Kremlin

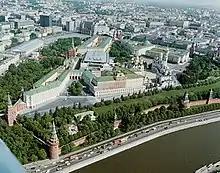
Kremlin in bird's-eye view in 1987

On visiting Moscow for his coronation festivities, Tsar Nicholas I was not satisfied with the Grand Palace (alias Winter Palace), which had been erected in the 1750s to the design of Francesco Rastrelli. The elaborate Baroque structure was demolished, as was the nearby church of St. John the Precursor, built by Aloisio the New in 1508 in place of the first church constructed in Moscow. The architect Konstantin Thon was commissioned to replace them with the Grand Kremlin Palace, which was to rival the Winter Palace in St. Petersburg in its dimensions and in the opulence of its interiors. The palace was constructed in 1839–1849, followed by the re-building of the Kremlin Armoury in 1851.